Windows Anytime Upgrade

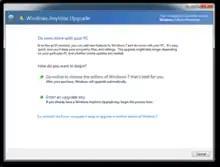
The Windows Anytime Upgrade in Windows 7

Anytime Upgrade in Windows 7 no longer performs a full reinstallation of Windows. Components for the upgraded editions are instead pre-installed directly in the operating system; a notable result of this change is that the speed of the upgrade process has been significantly increased. Microsoft stated that an upgrade should take approximately 10 minutes. Anytime Upgrade also does not require physical media or additional software. Instead, Windows 7 requires a user to purchase a license online, in a manner similar to the initial functionality that was later removed from Windows Vista starting with Service Pack 1. Microsoft would also release Anytime Upgrade packaging for Windows 7 at retail. The packaging, however, would only include a license for the edition to be upgraded, as Anytime Upgrade in the operating system does not require physical media.